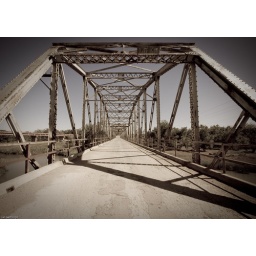
Built in 1931 to span the Cheyenne River. The highway now flows over the newer bridge visible on the left.